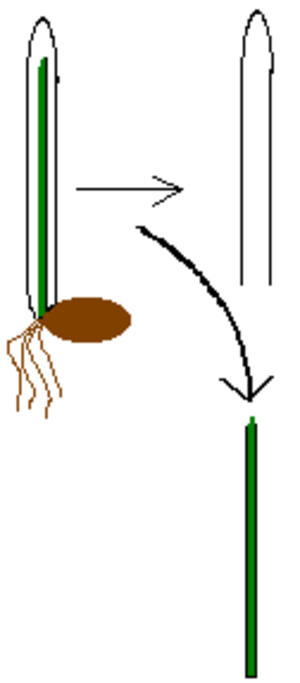
Le coléoptile est un organe transitoire lors de la germination formant une gaine protectrice pointue autour des pousses émergentes chez les monocotylédones telles que les graminées. Les coléoptiles ont deux faisceaux vasculaires, un de chaque côté. Contrairement aux premières feuilles enroulées à l'intérieur, le coléoptile pré-émergeant n'accumule pas de quantité significative de protochlorophylle ou de caroténoïdes, et est donc généralement très pâle. Certains coléoptiles, toutefois, accumulent des pigments pourpres d'anthocyane.